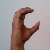
The image shows a hand gesture representing the letter 'C' in Indian Sign Language.